Gardiner Town Hall

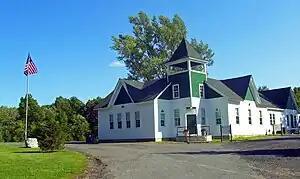
Building in 2007

The Town of Gardiner, in Ulster County, New York, United States uses the former Gardiner Schoolhouse as its town hall. It is located on US 44/NY 55 at the east end of the hamlet of Gardiner, and houses all the departments of town government, the town court and a branch office of the New York State Police. It is built in the Queen Anne style, painted green and white.